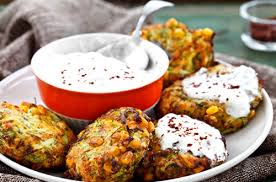
Yemek: mucver